Chelsea Wolfe

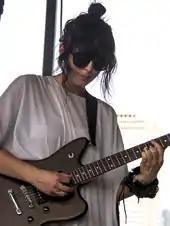
Wolfe performing live, 2012

Wolfe has mentioned an array of artists and genres as influences, including black metal and Scandinavian folk music, but has said: "I do have a hard time sticking to one genre, and honestly I prefer it that way. I'd rather be free to experiment and make the kind of art I want to make than be easy to define." Various critics have noted elements of doom metal, drone metal, gothic rock, folk, lo-fi, electronic, noise, and dark ambient in her music. Aside from gothic and experimental, many critics have dubbed her sound "doom folk". Wolfe has said: "I think deep down I wish I had one of those really gritty voices like Kurt Cobain, so maybe I'm making up for it with distorted guitars." Wolfe has been noted as having a soprano vocal range. "Mojo" described her music as "Siouxsie & The Banshees territory [...], with treated strings, echoing drums and lashings of reverb surrounding her double-tracked, crushed velvet voice".